Siege of Port Hudson

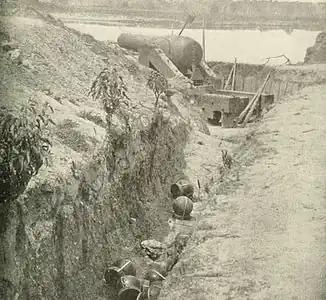
Barbette position at Port Hudson mounting a 10-inch (254 mm) Columbiad. This type of cannon would use a shell, projected from a smooth bore. The cylindrical object on a pole leaning against the breech of the gun is the sponge used to extinguish any remaining embers and clean the bore after every shot. The smaller wooden poles leaning against the parapet and gun carriage are the trailspikes used to train the gun and reposition it forward on the carriage after every shot. The scattered ammunition behind the gun in the communication trench consists of roundshot or shell held with strap iron to a wooden wad or sabot. The image was probably made after the fall of Port Hudson.

Port Hudson was sited on an bluff on the east bank above a hairpin turn in the Mississippi River upriver from Baton Rouge. The hills and ridges in the area of the town represented extremely rough terrain, a maze of deep, thickly forested ravines, swamps, and cane brakes creating a natural fortress. The town was a port for shipping cotton and sugar downriver from the surrounding area. Despite its importance, the city had only a few buildings and 200 people at the start of the war. The river had shifted south and the docks had been moved about south.